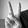
ASL letter: V